KBUY

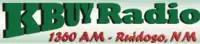
Former logo

On November 2, 2007, KBUY changed its format from oldies to adult contemporary. On May 26, 2014, it changed its format to classic hits, branded as "K-Buy 105.9".